Elise Bartlett

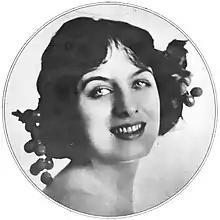
Bartett as pictured in a 1920 edition of "Midweek Pictorial"

Among Bartlett's earliest reported play credits were in "Here Comes The Bride" and "The Gipsy Trail" in May 1918, the latter of which she was described as being "a lovely young girl". She appeared alongside Leo Carrillo in a production of "The Bad Man", changing her gown several times as she did not feel her choices matched the mood she wanted to convey. In May 1930, she presided over a meeting of notable stage stars in a campaign to increase support for the Civic Repertory Theater.